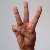
The image shows a hand gesture representing the letter 'W' in Indian Sign Language.